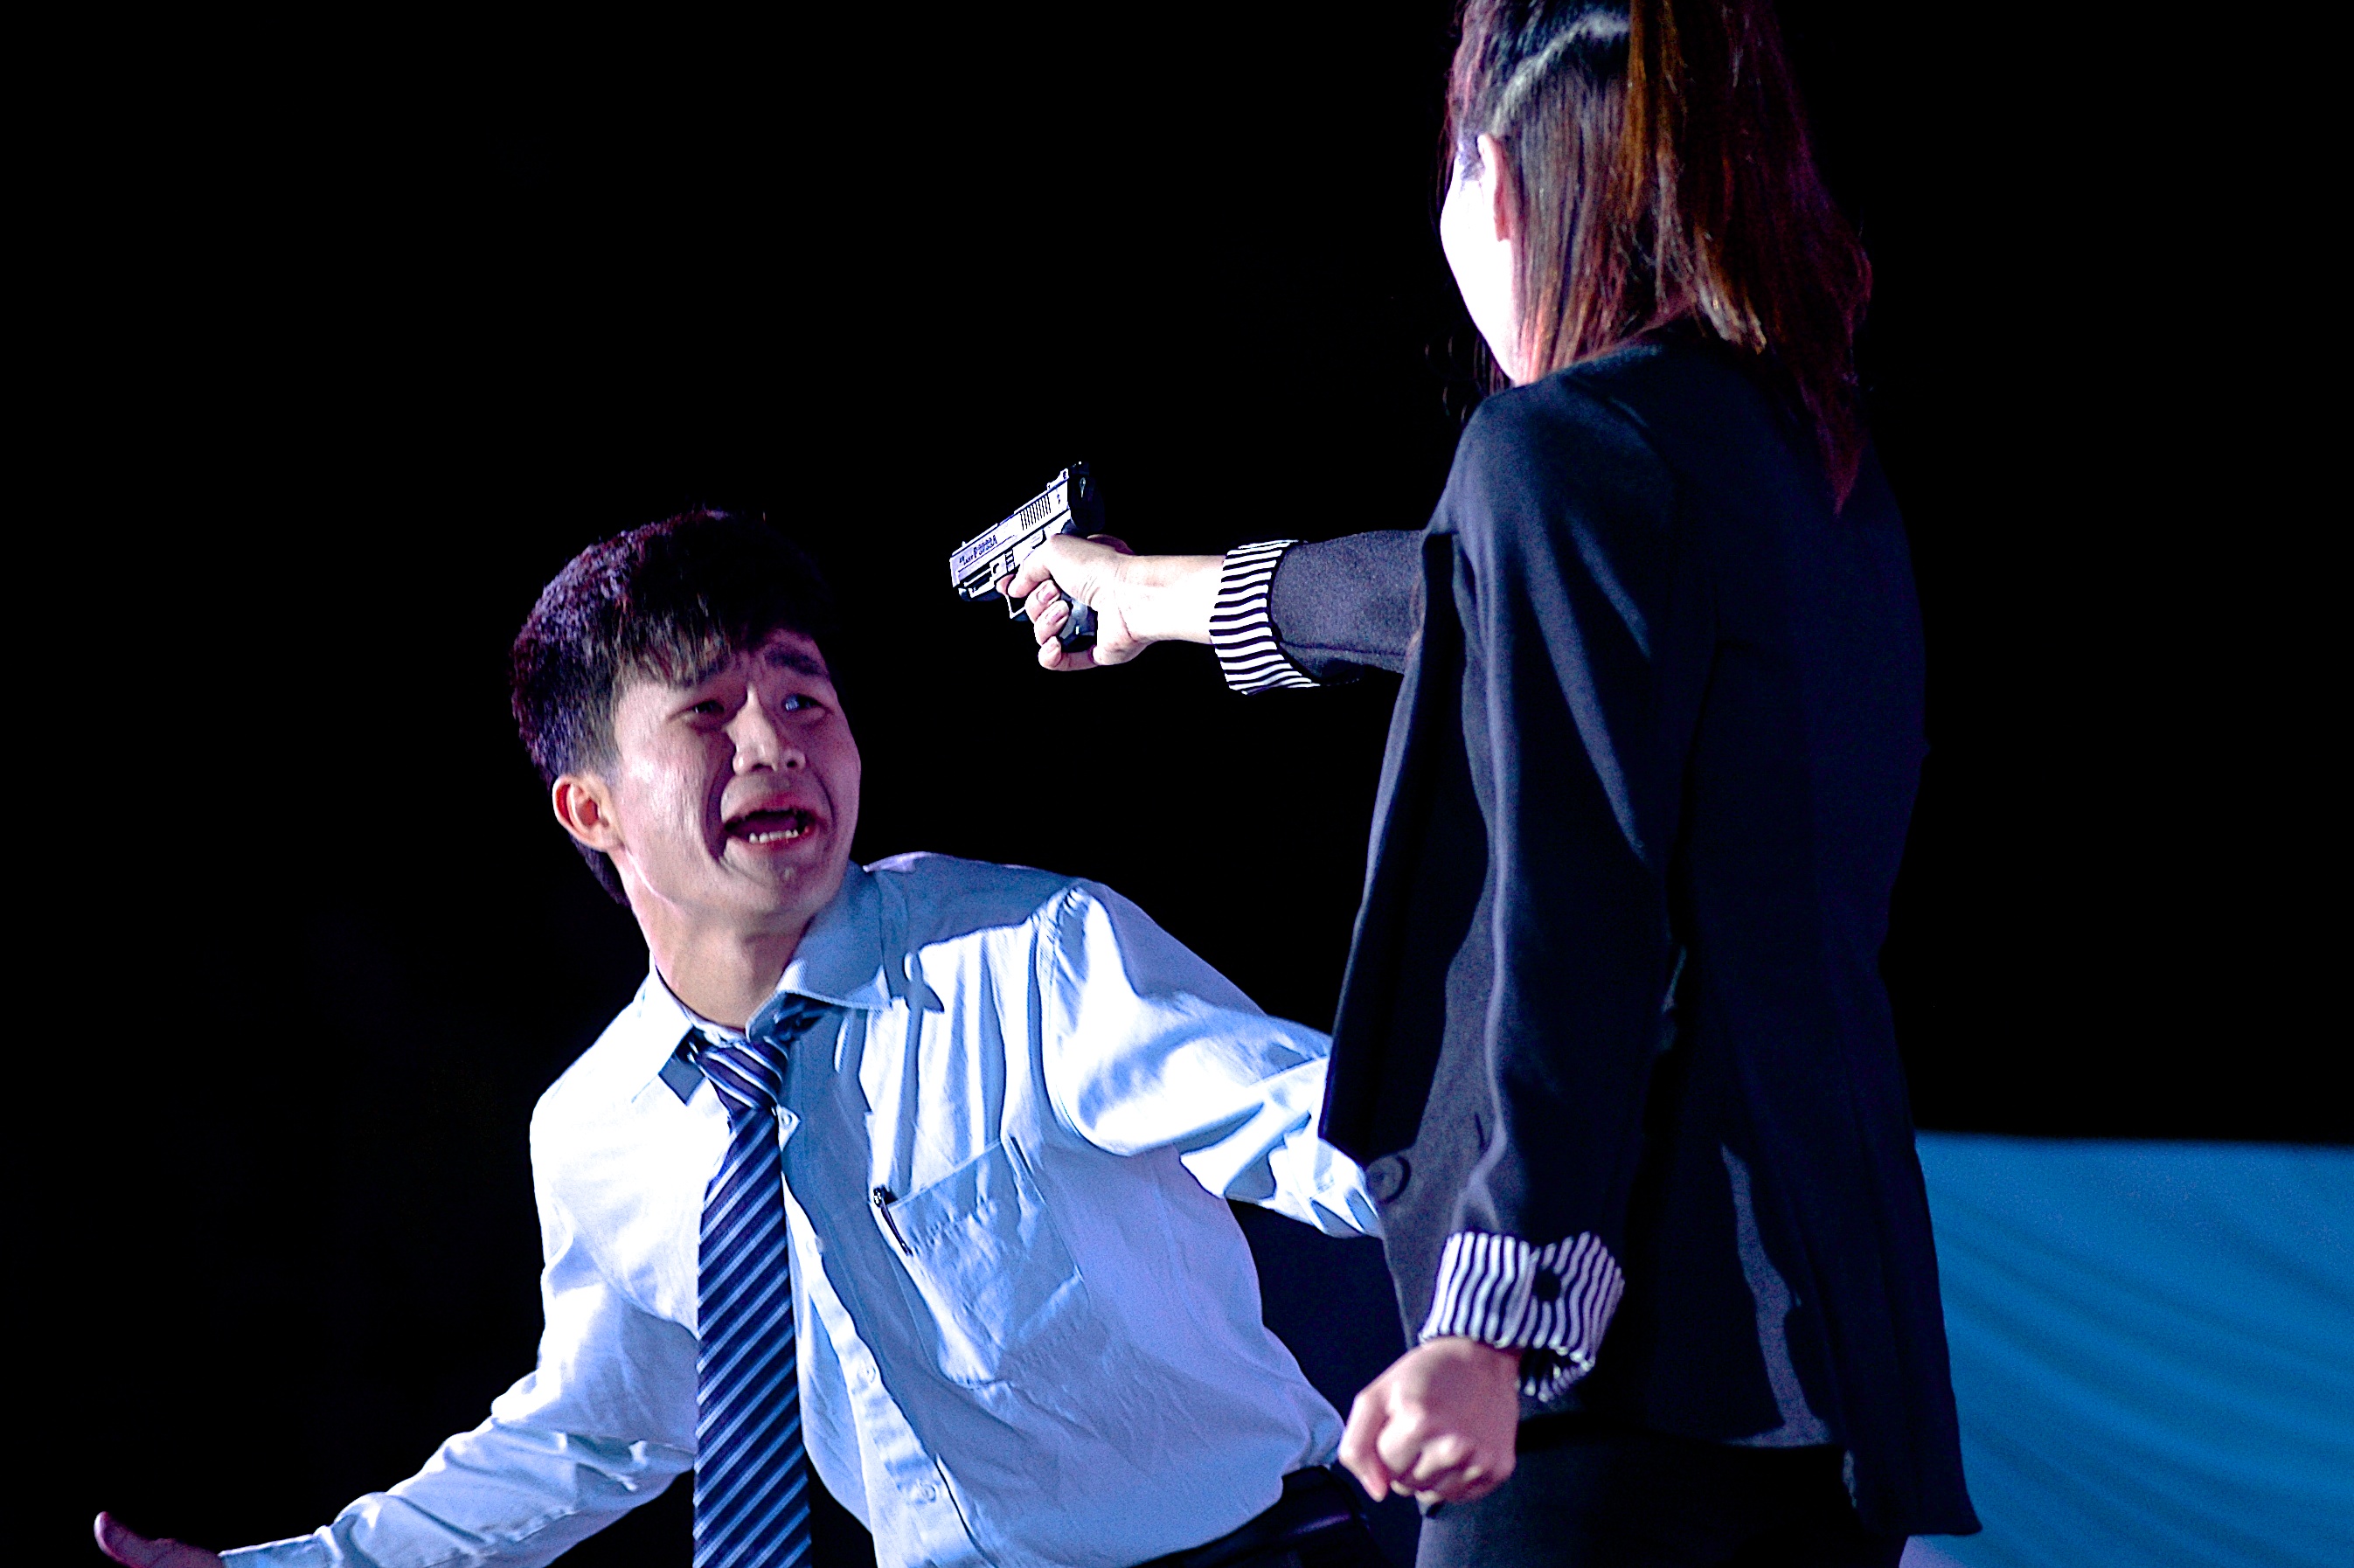
night, play, band, student, blue, performance art, theatre, stage, sports, performance, university, singing, collage, china, guangzhou, entertainment, performing arts, musical theatre